Instructional design

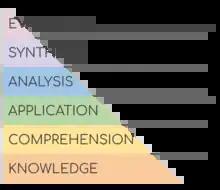
The original version of Bloom's taxonomy (published in 1956) defined a cognitive domain in terms of six objectives.

In 1954, B. F. Skinner suggested that effective instructional materials, called programmed instructional materials, should include small steps, frequent questions, and immediate feedback; and should allow self-pacing. Robert F. Mager popularized the use of learning objectives. The article describes how to write objectives including desired behavior, learning condition, and assessment.